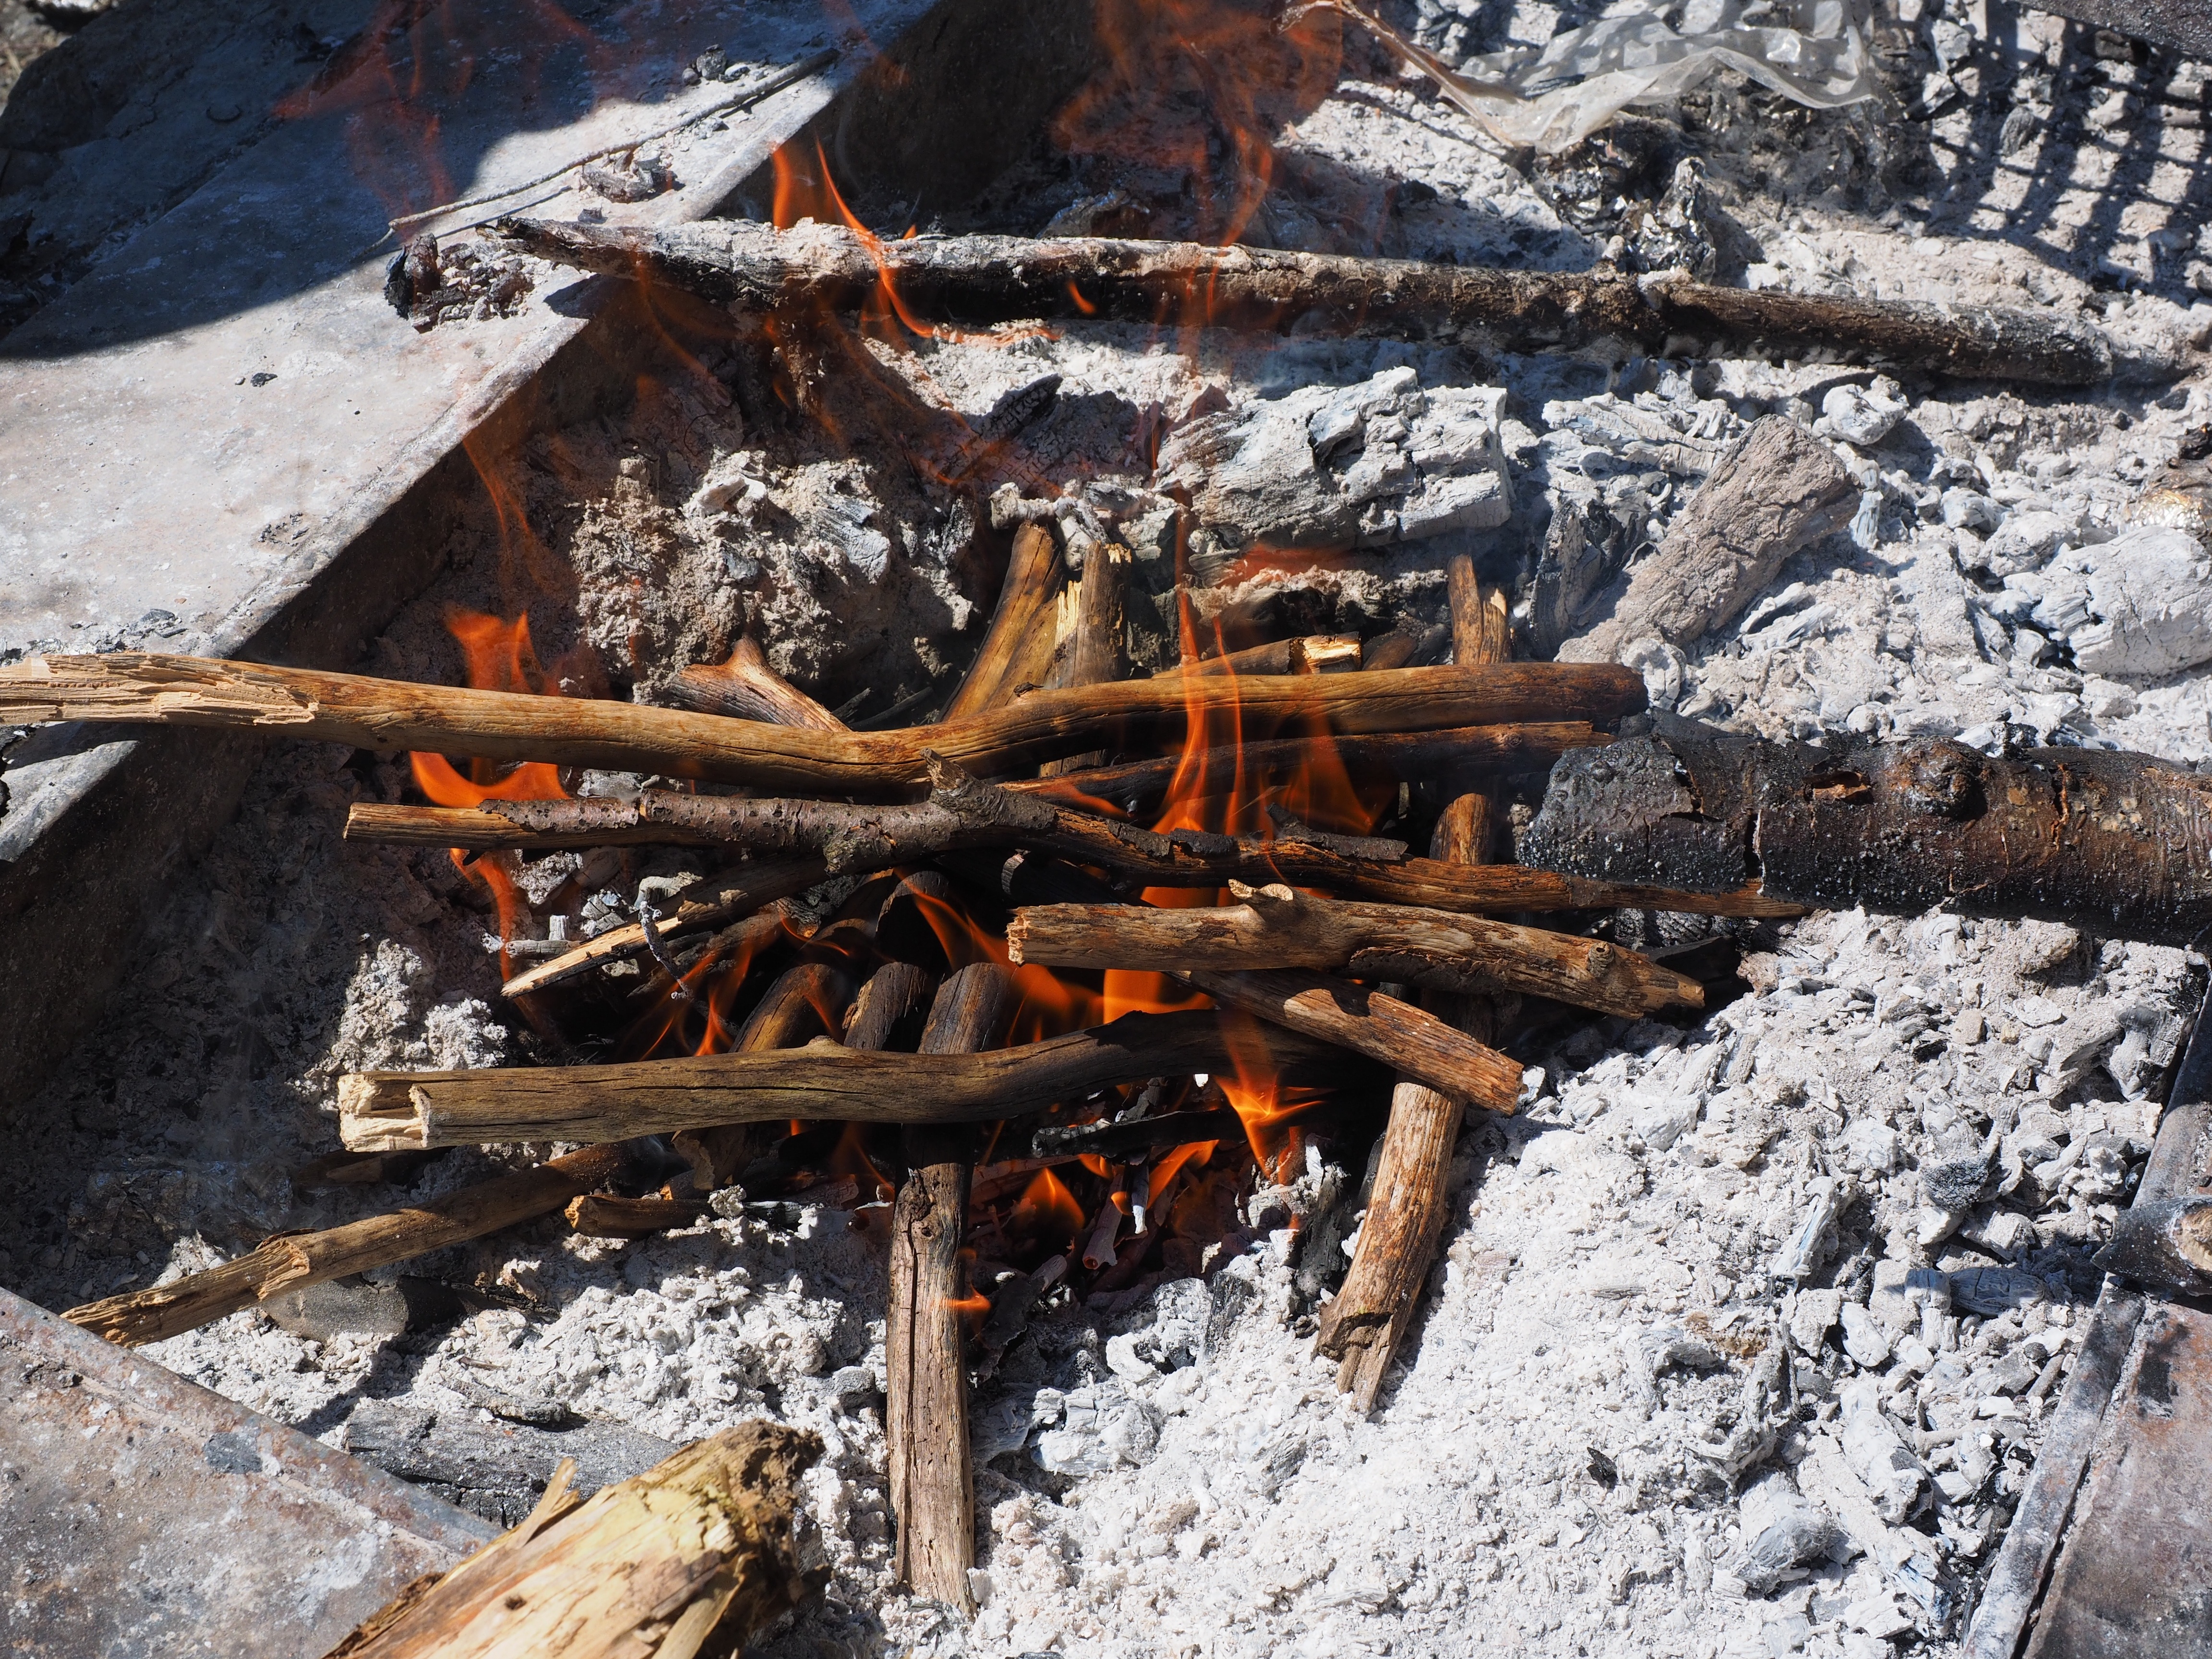
snow, winter, wood, flame, fire, ash, campfire, heat, material, burn, geology, barbecue area, geological phenomenon